Laister-Kauffman TG-4

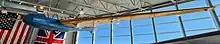
TG-4 at the Silent Wings Museum.

Jack Laister designed the aircraft in response to the formation of the United States Army Air Corps' American Glider Program in 1941, basing it on his Yankee Doodle design of 1938 for Lawrence Tech. Aside from the addition of a second seat, the Yankee Doodle 2 differed from its predecessor by having wings of constant dihedral instead of gull wings. The USAAC expressed interest, but only if Laister could arrange for the manufacture of the type. When Laister found a sponsor in businessman John Kauffmann, they established the Laister-Kauffmann Corporation in St Louis, Missouri and the USAAC ordered three prototypes as the XTG-4.